History of Tajikistan

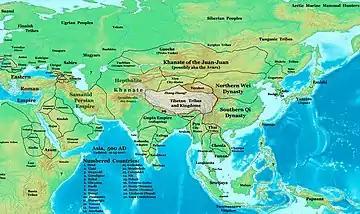
Asia in 500, showing the Hepthalite Khanate at its greatest extent

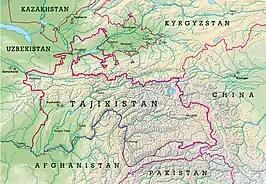
Map of Tajikistan

Tajikistan was bordered on the north by the Scytho-Siberian world in Ancient times. Sogdiana, Bactria, Merv and Khorezm were the four principal divisions of Ancient Central Asia inhabited by the ancestors of the present-day Tajikistani Tajiks. Tajiks are now found only in historic Bactria and Sogdiana. Merv is inhabited by the Turkoman and Khorezm by Uzbeks and Kazakhs. Sogdiana was made up of the Zeravshan and Kashka-Darya river valleys. Currently, two of the surviving peoples of Sogdiana who speak a dialect of the Sogdian language are the Yaghnobis and Shugnanis.